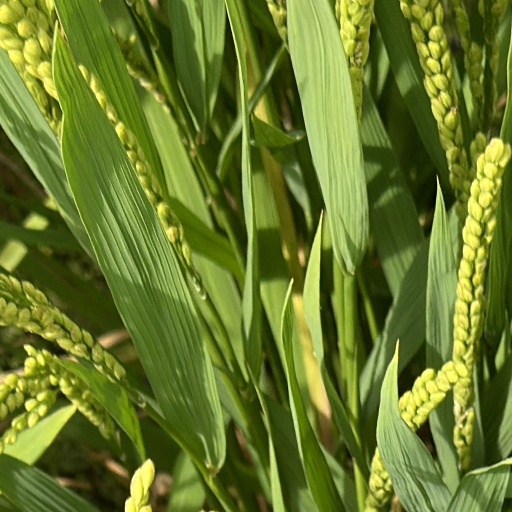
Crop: rice